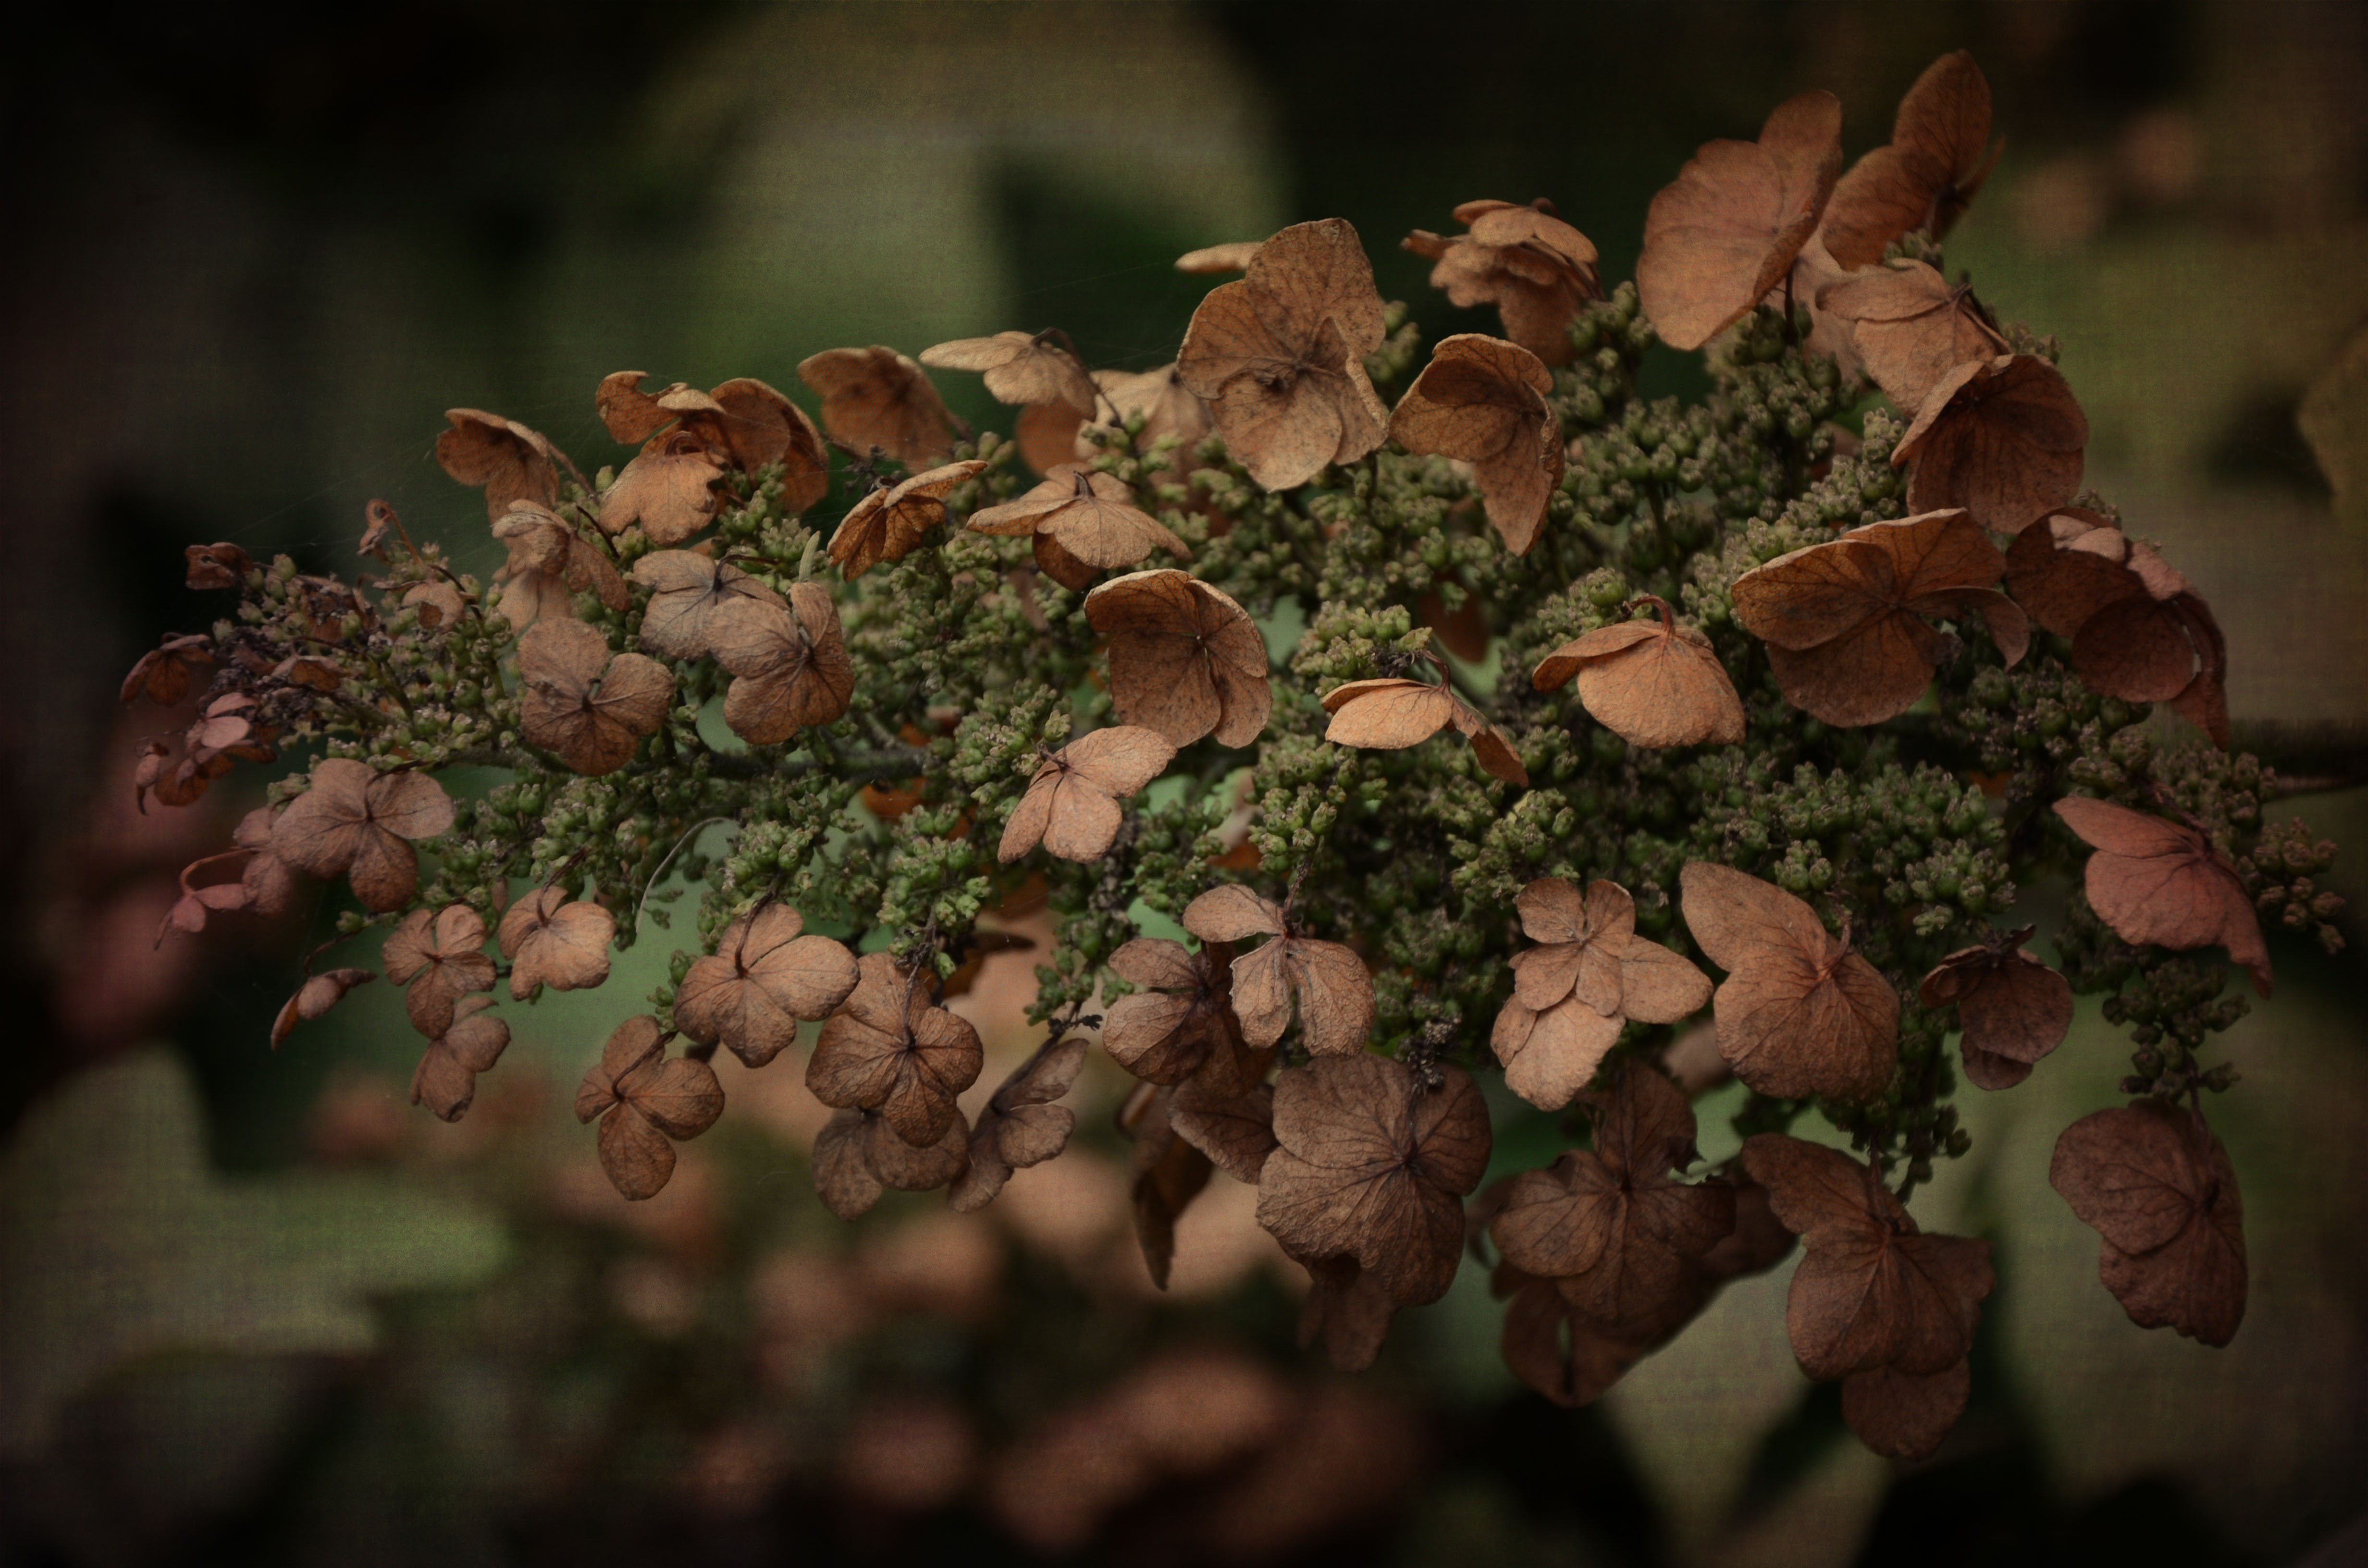
tree, nature, branch, plant, photography, leaf, flower, petal, dry, green, autumn, botany, dead, flora, hydrangea, season, close up, floristry, macro photography